Papal tiara

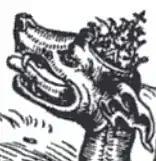
Lucas Cranach the Elder depicted the papacy as the Antichrist in Luther's 1522 translation of the New Testament. Under pressure from German rulers, the top two layers representing kings and nobility were removed from some later editions.

There is no certainty about what the three crowns of the tiara symbolise, as is evident from the multitude of interpretations that have been and still are proposed. Some link it to the threefold authority of the "Supreme Pontiff: Universal Pastor (top), Universal Ecclesiastical Jurisdiction (middle) and Temporal Power (bottom)". Others interpret the three tiers as meaning "father of princes and kings, ruler of the world, vicar of Christ". The words that were used when popes were crowned were: ("Receive the tiara adorned with three crowns and know that thou art father of princes and kings, ruler of the world, vicar on earth of our Saviour Jesus Christ, to whom is honour and glory for ever and ever").